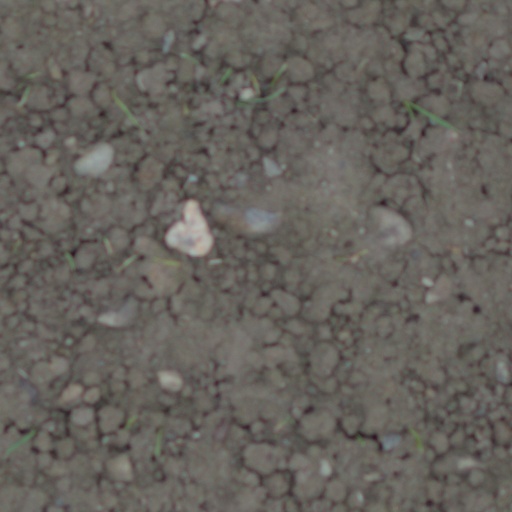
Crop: wheat